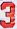
Number: 3